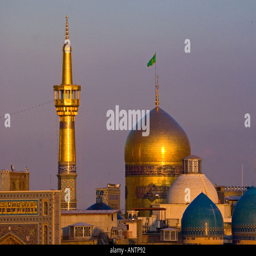
mosque late in the afternoon